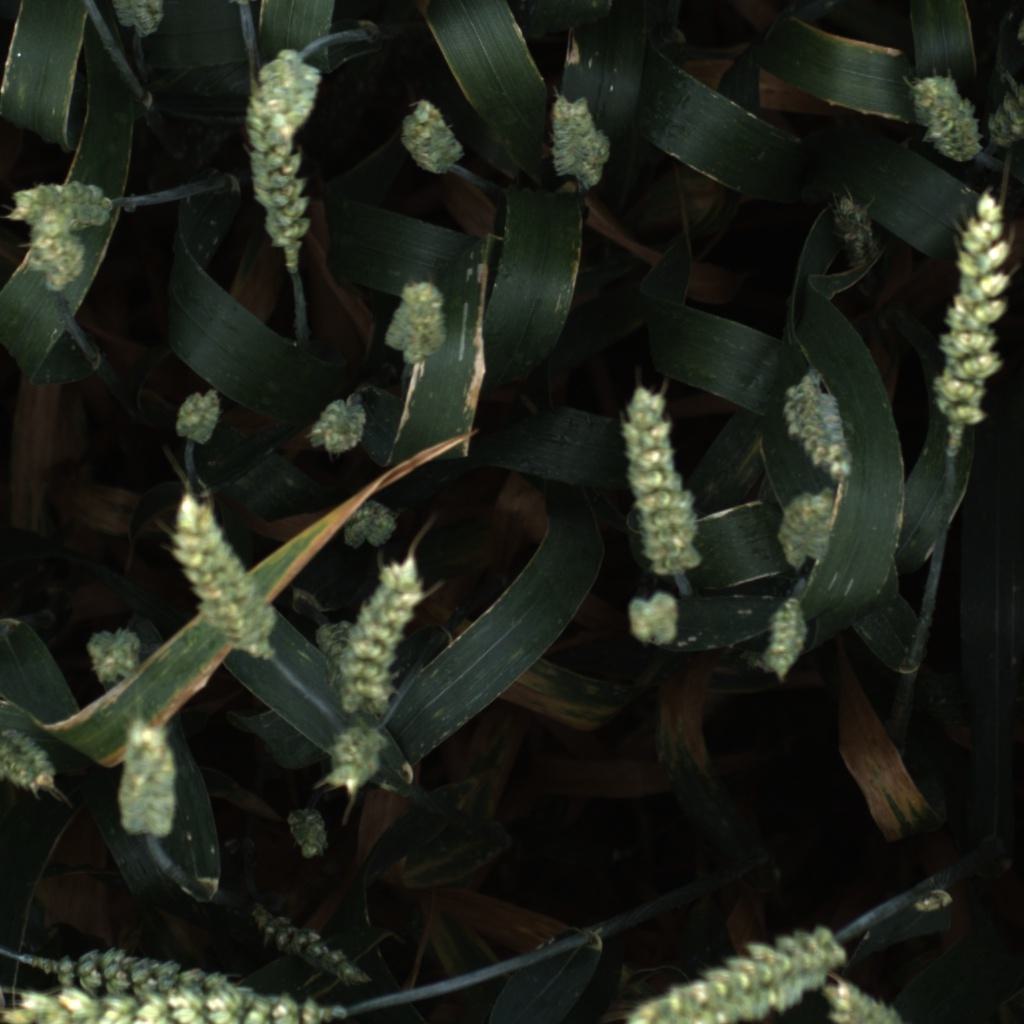
Country: UK
Location: Rothamsted
Wheat development stage: Filling - Ripening